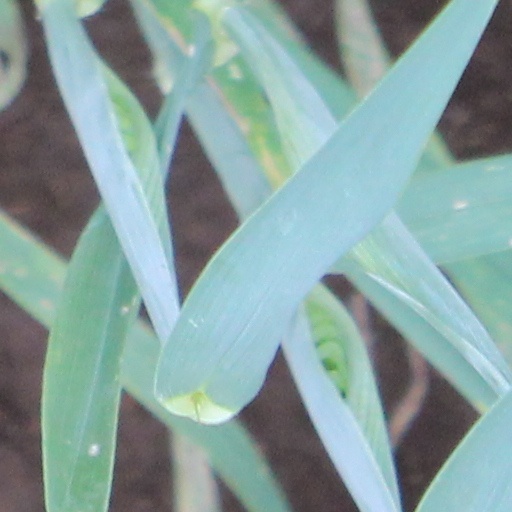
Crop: wheat